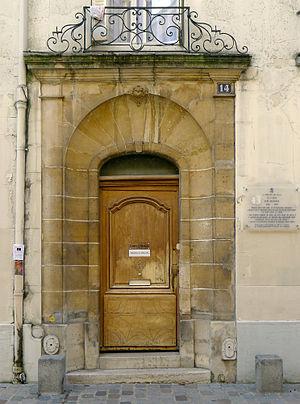
Rue Rollin (n° 14) - Paris V
René Descartes est un mathématicien, physicien et philosophe français, né le 31 mars 1596 à La Haye-en-Touraine, baptisé le 3 avril 1596 dans l'église Saint-Georges de Descartes, et mort le 11 février 1650 à Stockholm.
La rue Rollin est une voie située dans le quartier Saint-Victor du 5ᵉ arrondissement de Paris.